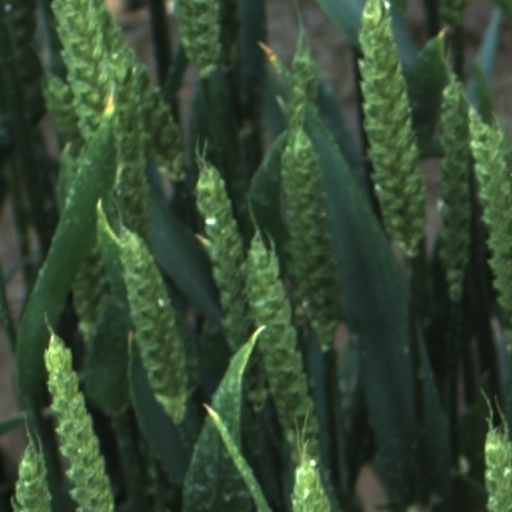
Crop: wheat